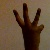
The image shows a hand gesture representing the number 6 in Indian Sign Language.